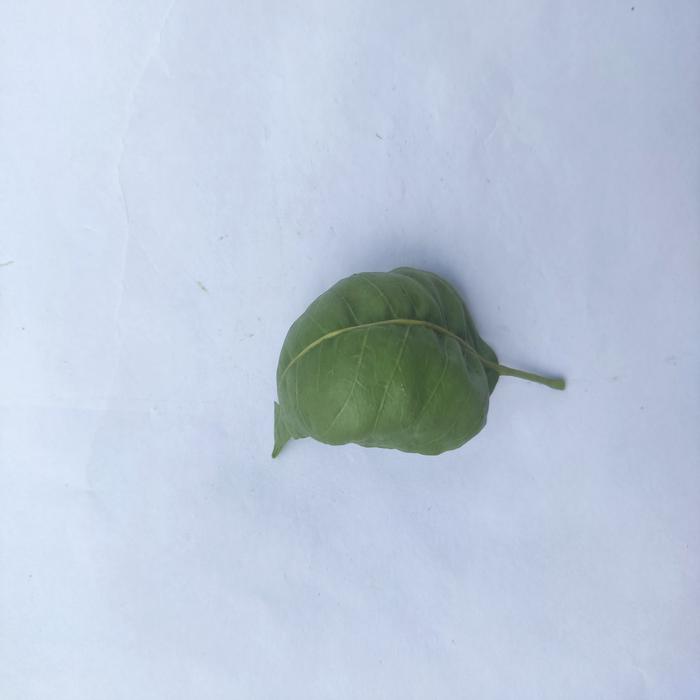
Crop: Aegle Marmelos
Leaf condition: Leaf_Curl